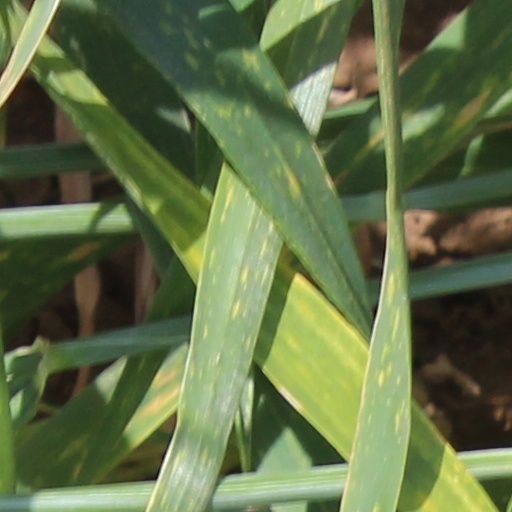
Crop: wheat